Oyster

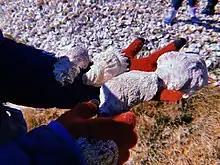
Collected Oyster Shells at Galveston Bay for restoration project by the Galveston Bay Foundation's Oyster Shell Recycling Program

Oysters are harvested by simply gathering them from their beds. In very shallow waters, they can be gathered by hand or with small rakes. In somewhat deeper water, long-handled rakes or oyster tongs are used to reach the beds. Patent tongs can be lowered on a line to reach beds that are too deep to reach directly. In all cases, the task is the same: the oysterman scrapes oysters into a pile, and then scoops them up with the rake or tongs.